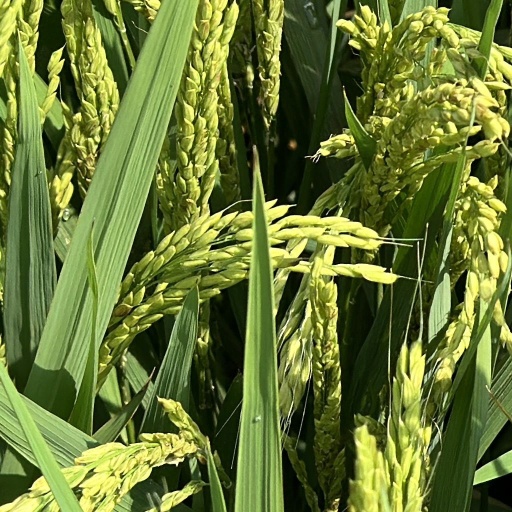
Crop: rice